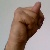
The image shows a hand gesture representing the letter 'N' in Indian Sign Language.